Music of Japan

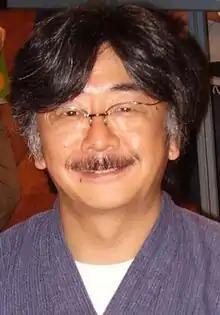
Nobuo Uematsu, composer for the "Final Fantasy" game series

When the first electronic games were sold, they had rudimentary sound chips with which to produce music. As the technology advanced, quality increased dramatically. The first game to take credit for its music was "Xevious", also noteworthy (at that time) for its deeply constructed stories. One of the most important games in the history of the video game music is "Dragon Quest". Koichi Sugiyama, who composed for various anime and TV shows, including "Cyborg 009" and a feature film of "Godzilla vs. Biollante", got involved in the project out of curiosity and proved that games can have serious soundtracks. Until his involvement, music and sounds were often neglected in the development of video games and programmers with little musical knowledge were forced to write the soundtracks as well. Undaunted by technological limits, Sugiyama worked with only 8-part polyphony to create a soundtrack that would not tire the player despite hours of gameplay.